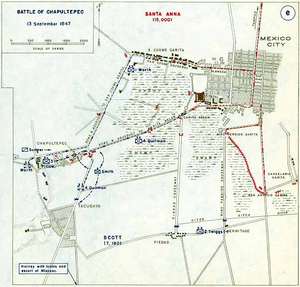
Slaget ved Chapultepec / Kampen
Slaget ved Chapultepeq
Slaget ved Chapultepec fandt sted i september 1847 under den Mexicansk-amerikanske krig, ved borgen Chapultepec, som ligger ved den vestlige adgangsvej til Mexico City.